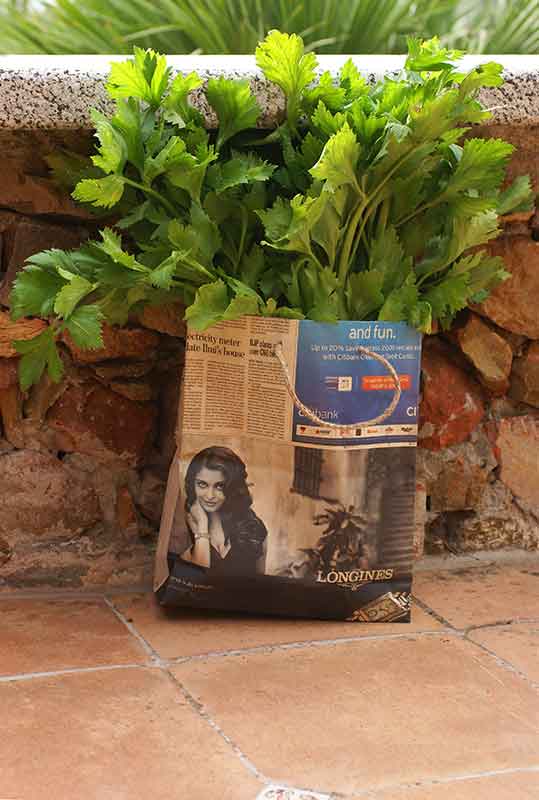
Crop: unknown
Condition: celery